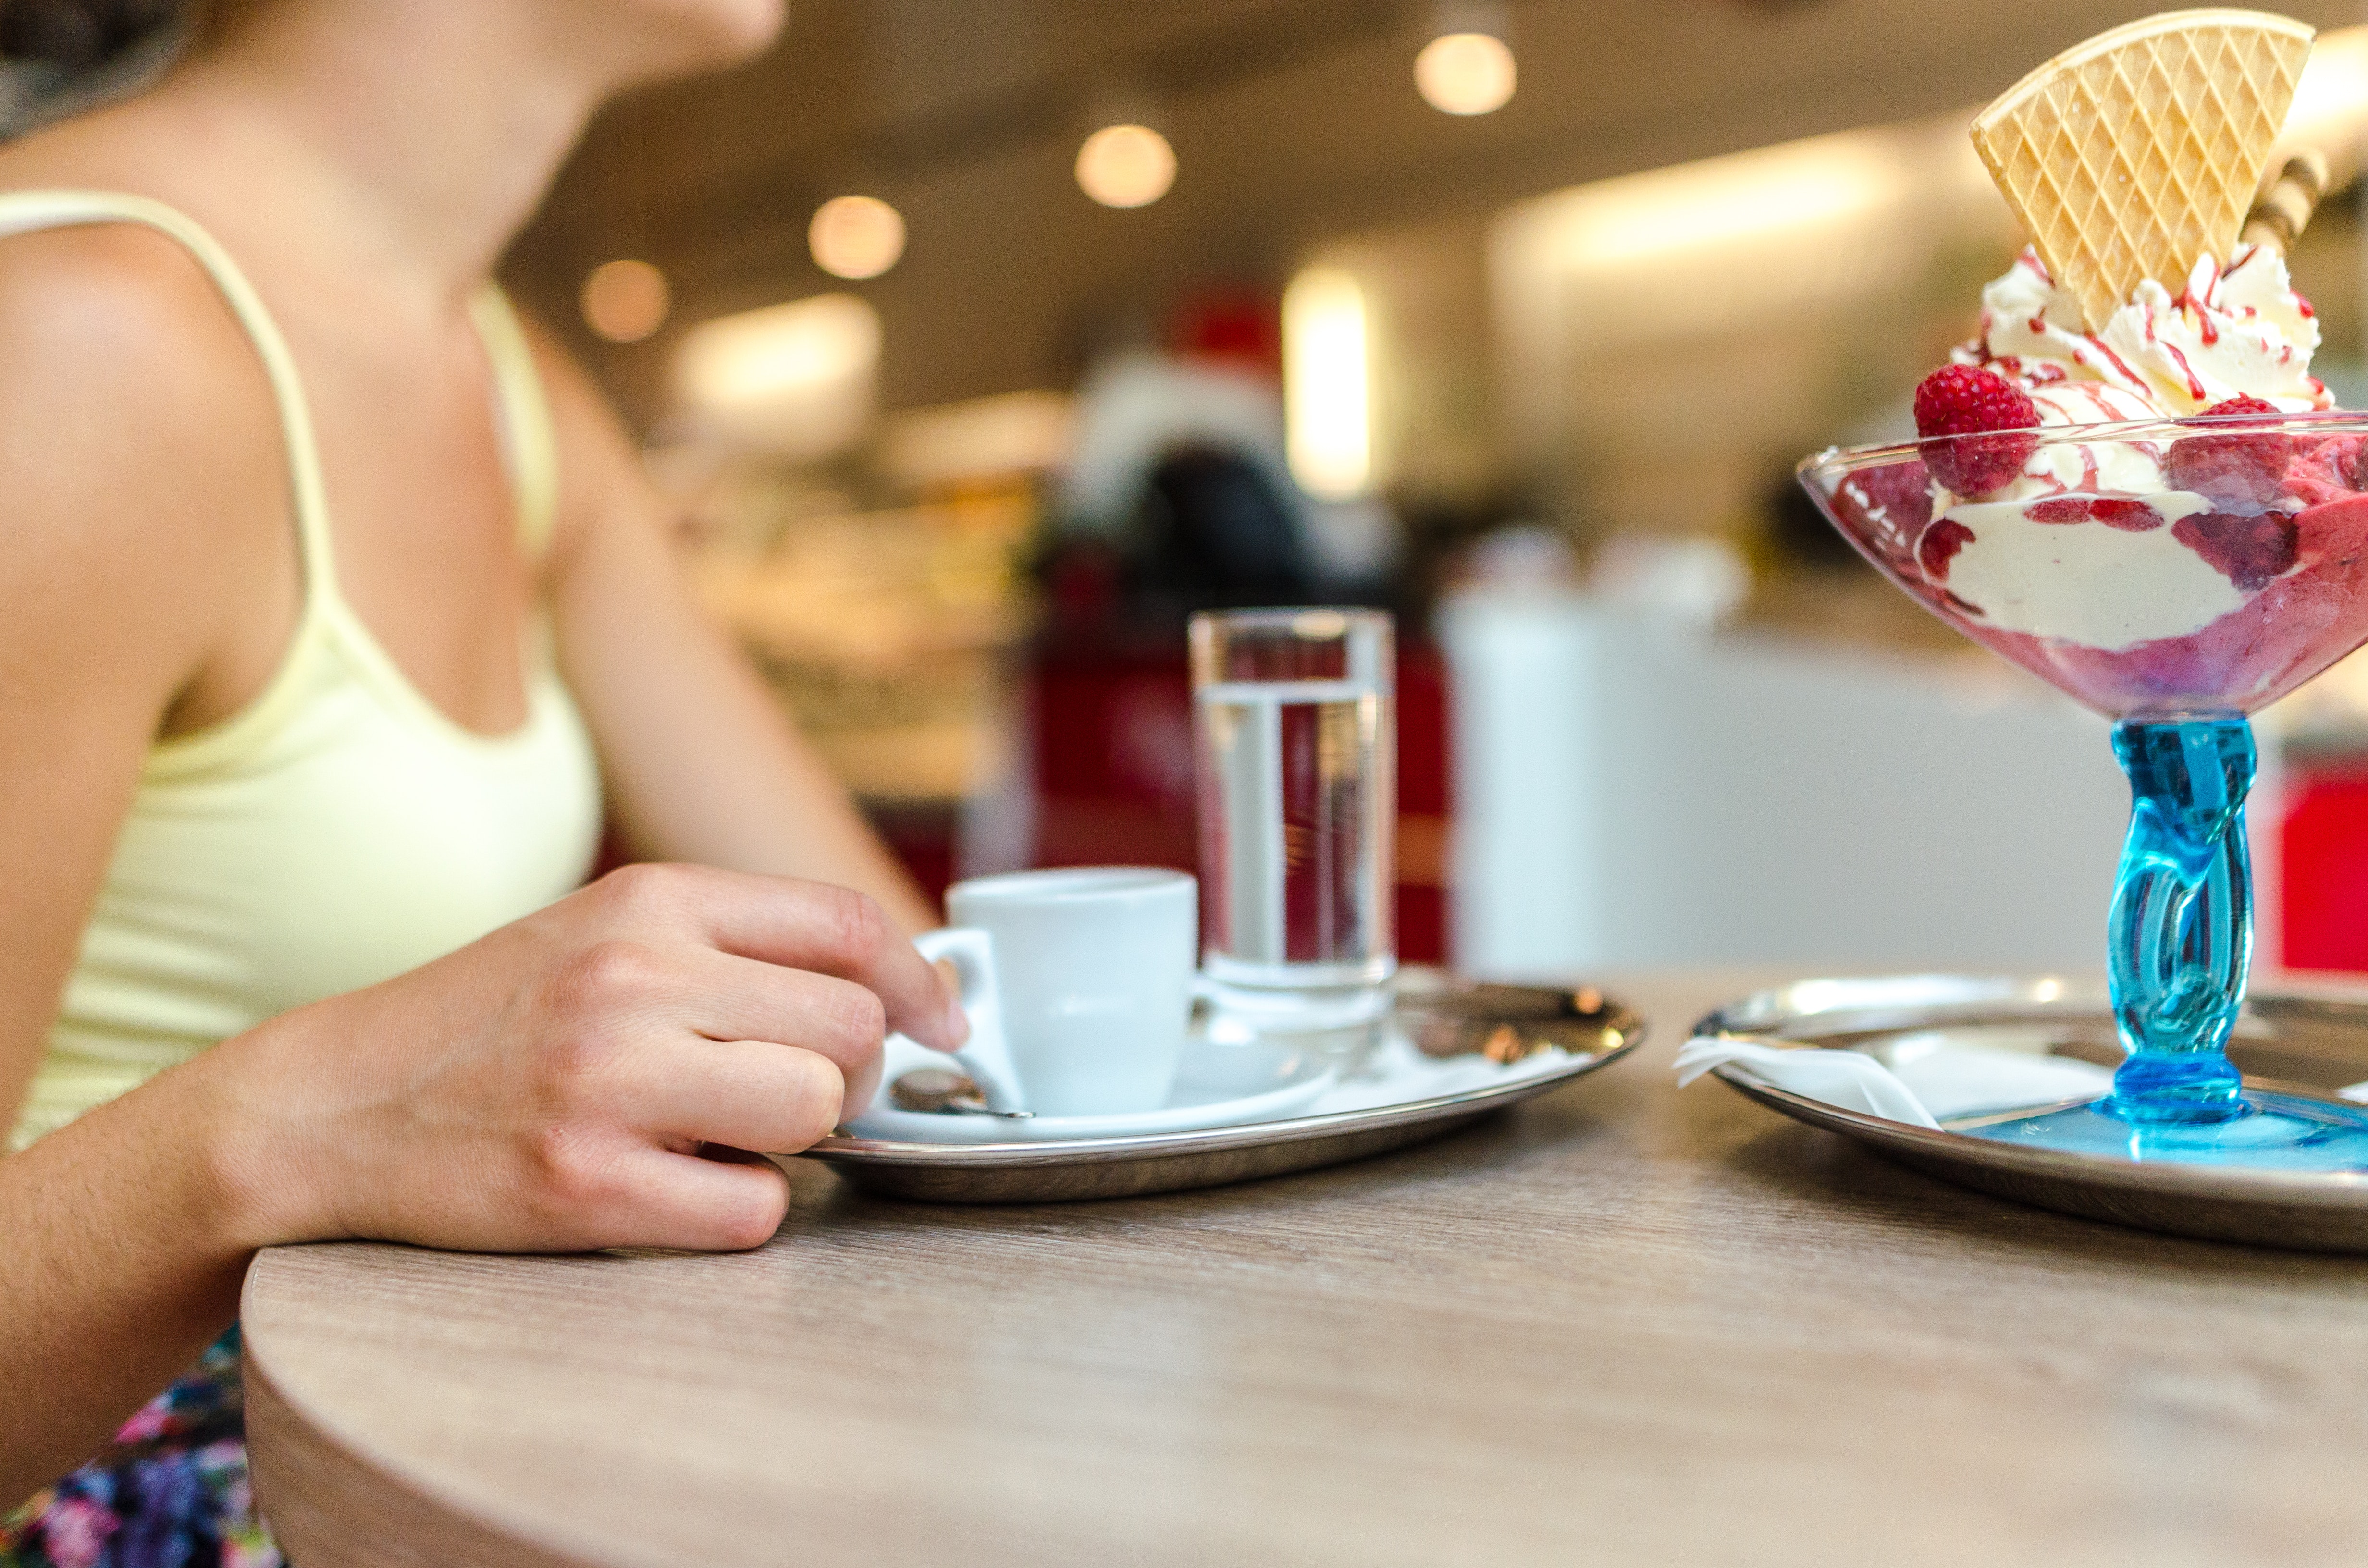
stemware, table, wine glass, tableware, hand, food, dairy, drinkware, restaurant, frozen dessert, glass, dessert, drink, ice cream